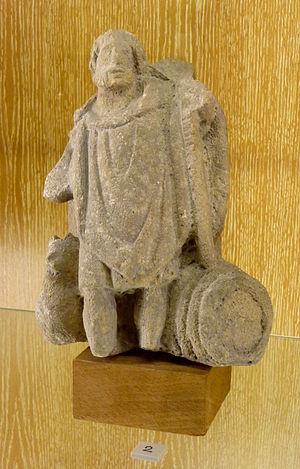
Dieu au tonneau (Sucellus